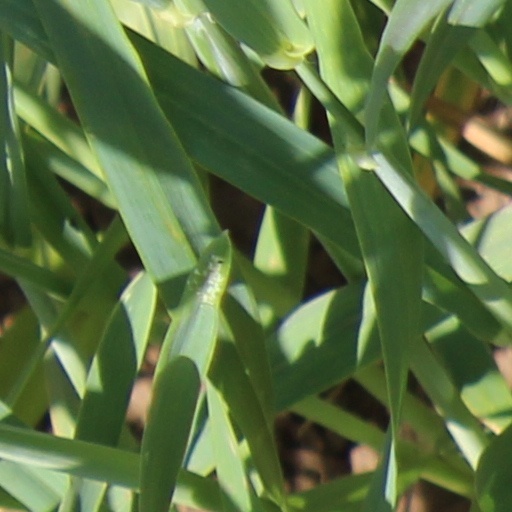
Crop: wheat